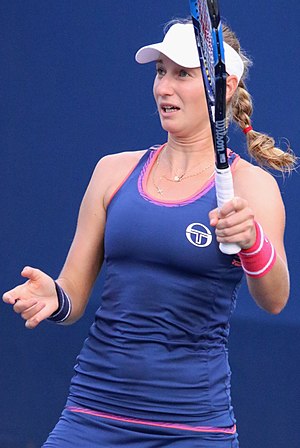
Jekaterina Makarova
Jekaterina Valerevna Makarova er en professionel tennisspiller fra Rusland.